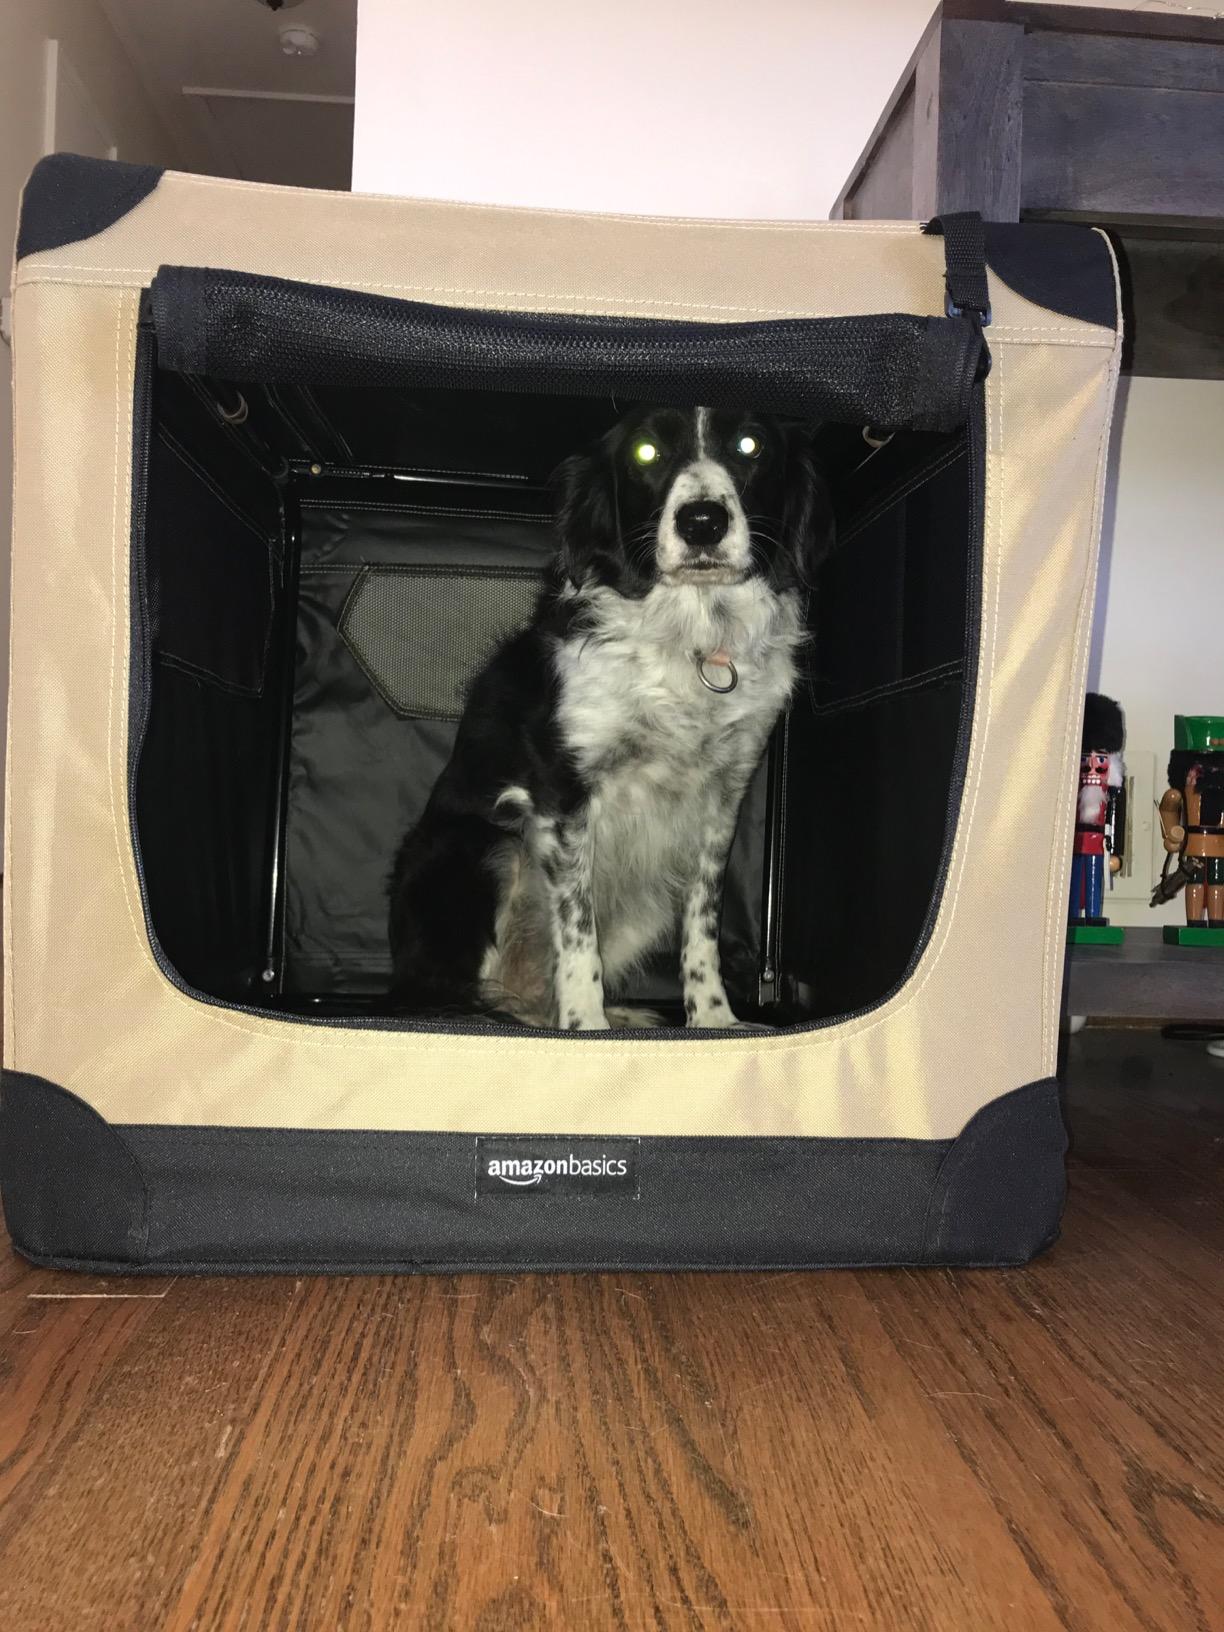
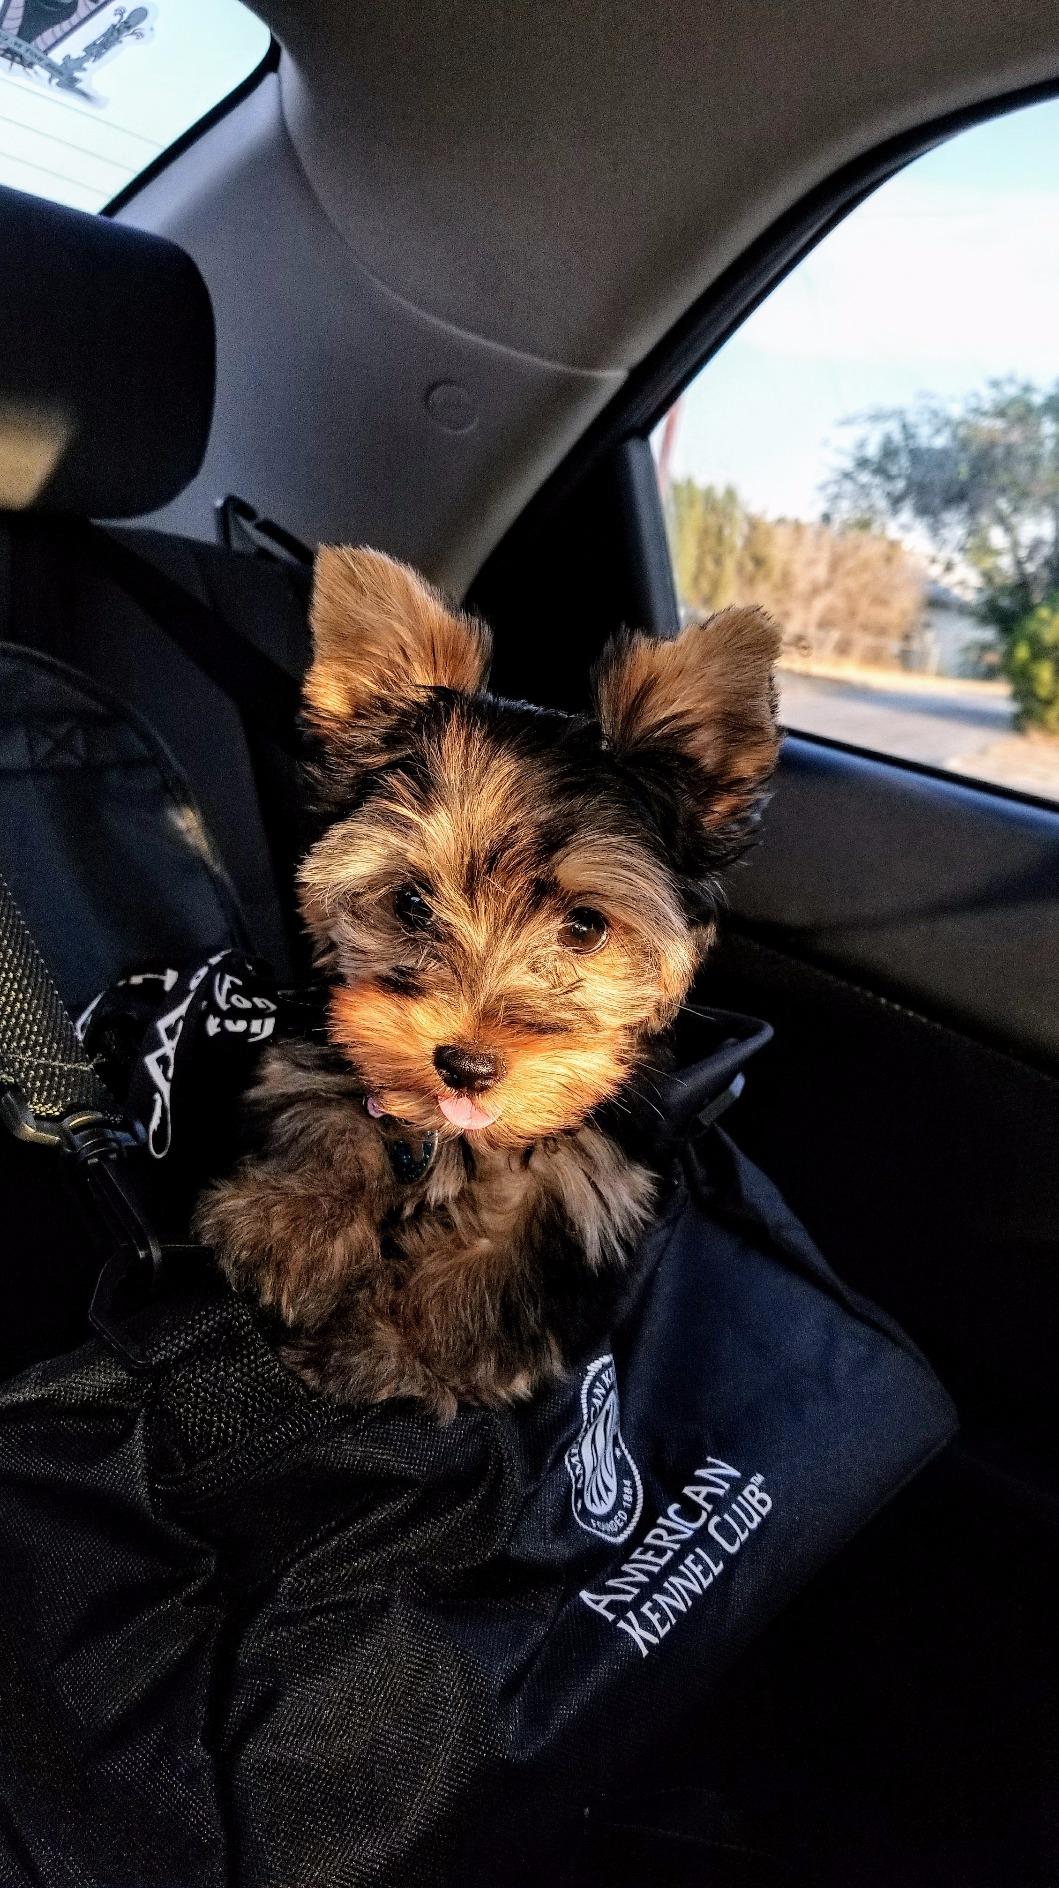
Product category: items_kennel
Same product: no